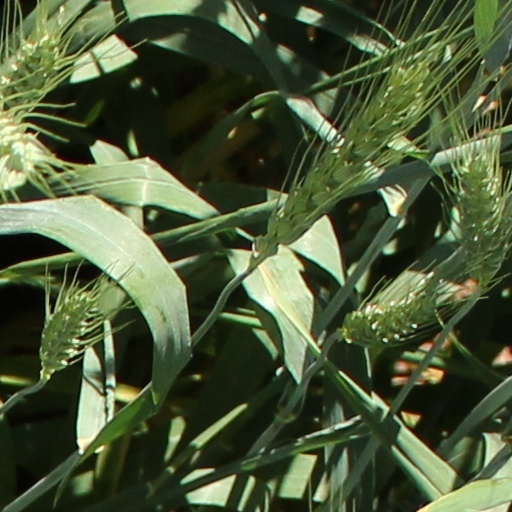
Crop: wheat